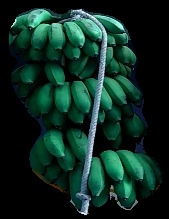
Variety: rasbale
Grade: grade2